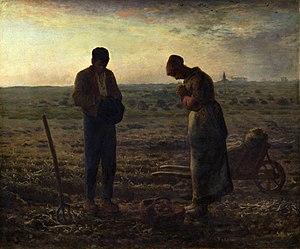
Une brouette est un contenant mobile, porté sur une ou plusieurs roues, muni de deux brancards pour le transport humain de petites charges, généralement sur de courtes distances.
Bernard Clavel, un homme, une œuvre, d'André Noël Boichat, est un essai biographique publiée sur l'écrivain Bernard Clavel, une des rares existant à ce jour sur l'œuvre de Clavel et en tout la plus récente puisqu'elle a été publiée en 1994.